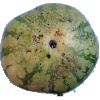
Label: Watermelon 1